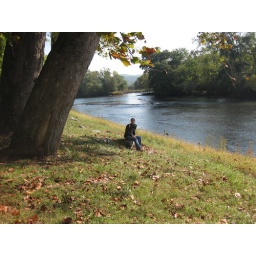
My mom took this today. That's a prehistoric fish weir in the river behind me.